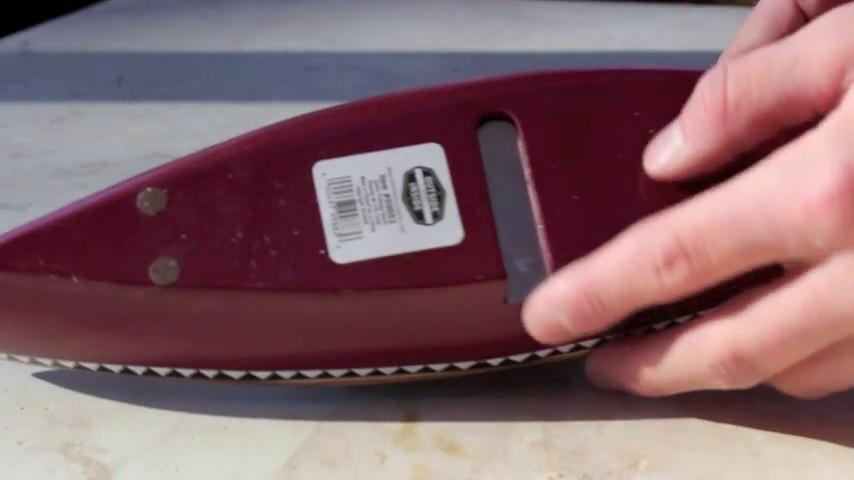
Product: Outside Inside Cribbage Board
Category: Toys & Games | Games & Accessories | Board Games
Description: Summit Trail: 4" x 12" x 9.5".
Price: $42.85